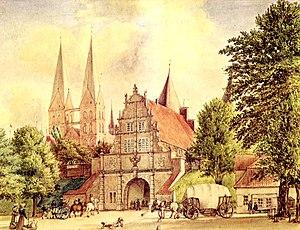
La porte de Holstein est, avec le Burgtor l'une des deux portes de ville subsistantes des fortifications médiévales de la ville de Lübeck, en Allemagne. Elle est aujourd'hui, avec son architecture de la fin de la période gothique, le symbole de la ville.